Rue Bayard, Paris

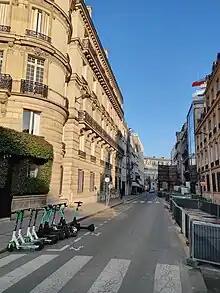
Rue Bayard, seen towards Avenue Montaigne, in 2021.

Rue Bayard is a street in the 8th arrondissement of Paris.